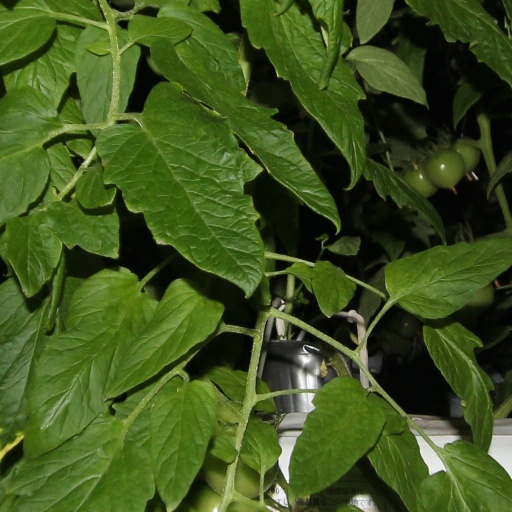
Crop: tomato